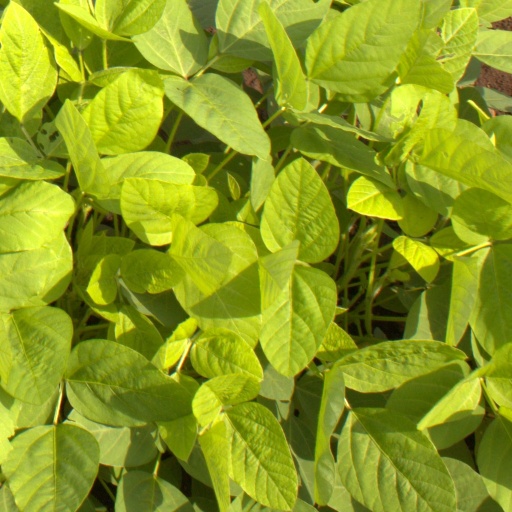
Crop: soybean